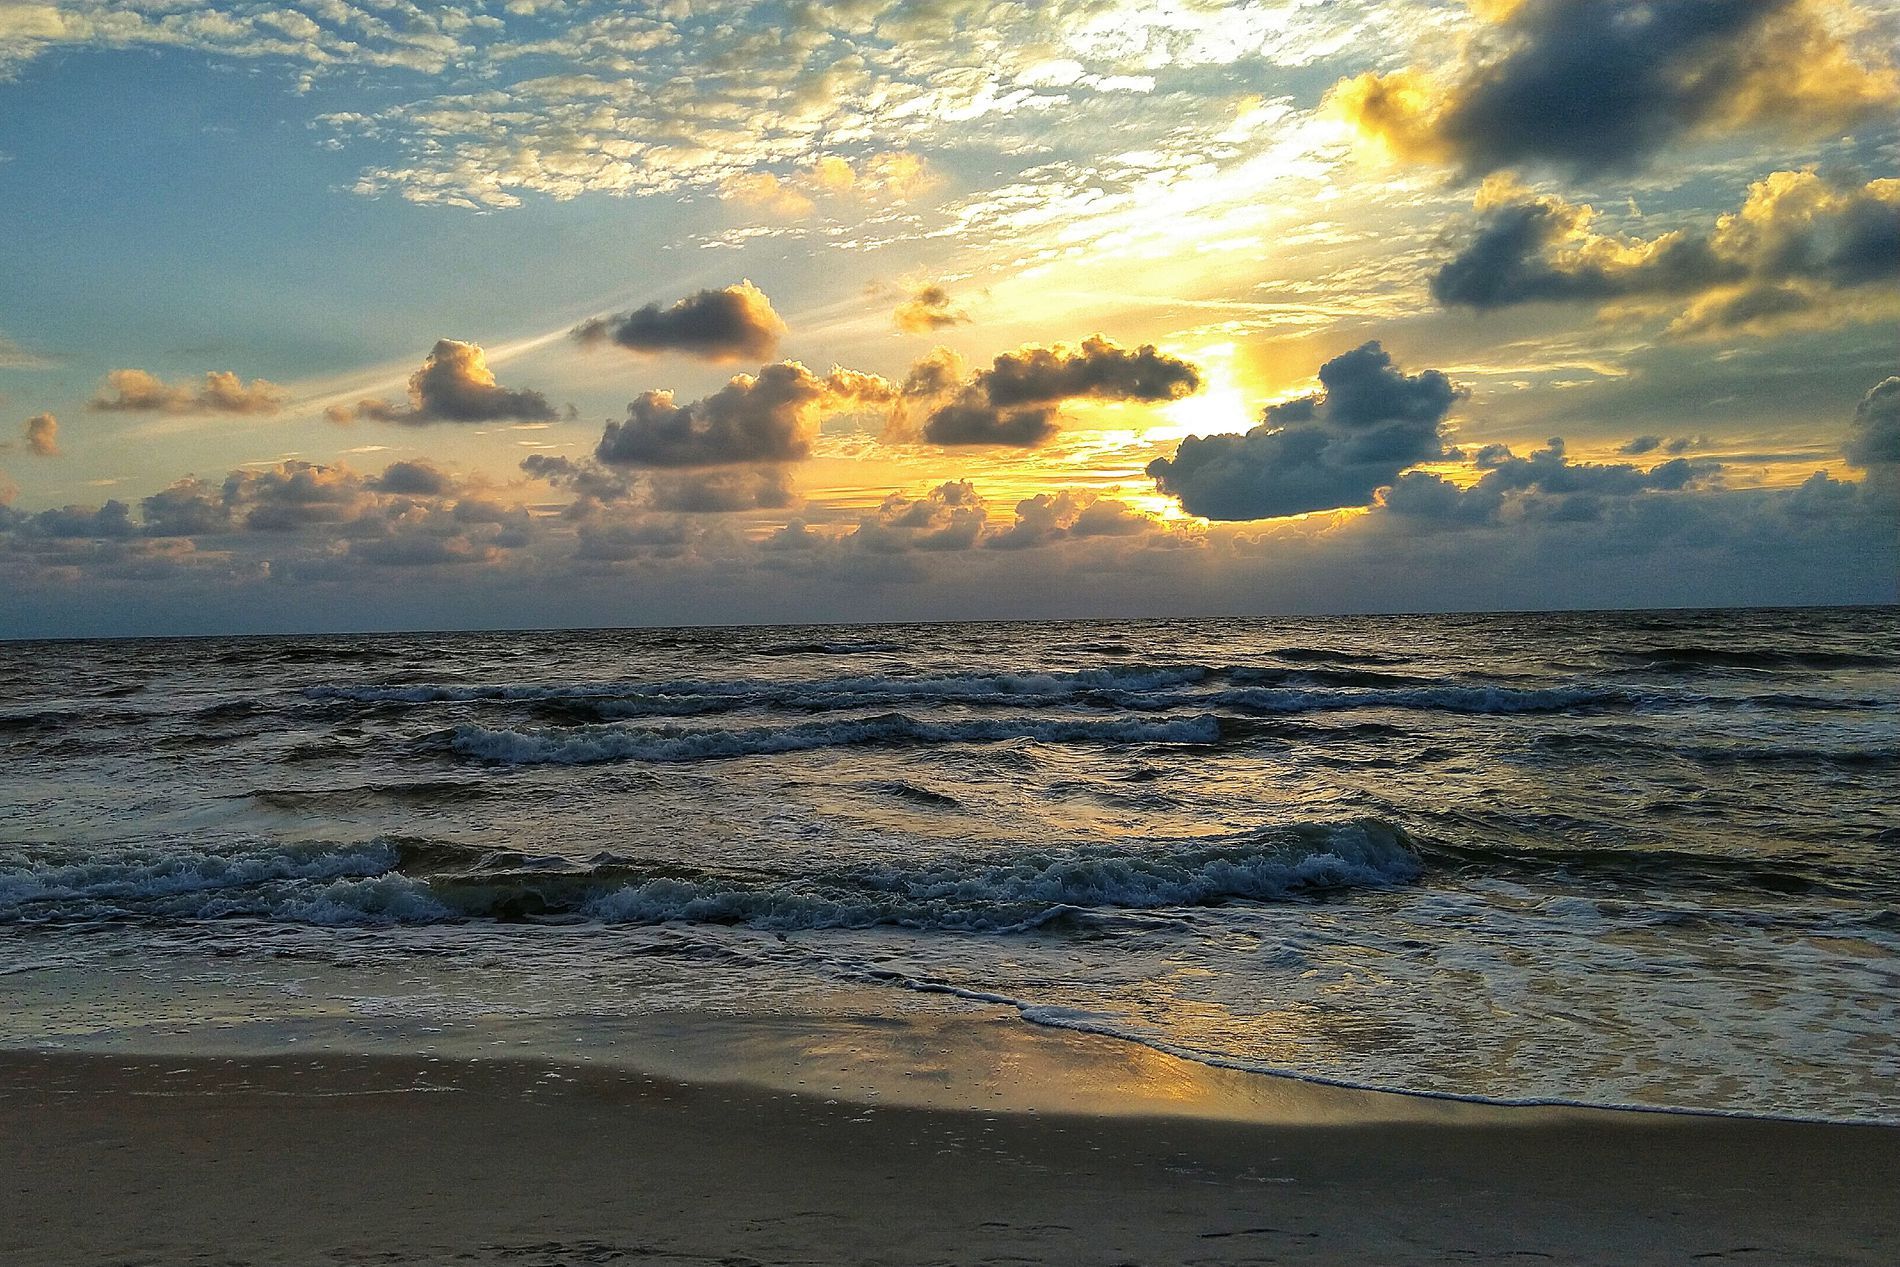
Sunset
The image shows a sunset over a beach, the sky is cloudy mixed with the worm golden sunlight they make a perfect view, the sea seems calm, and soft waves go back and forth over the golden sand of the shore.
A wide shot of a beautiful sunset over a beach, the cloudy sky mixed with the worm golden sunlight make a perfect view, the sea seems calm, and soft waves go back and forth over the golden sand of the shore. The mood is chilling and relaxing. The atmosphere is calm. The lighting is soft. The color palette is yellow, blue, white, and off-white.
Labels: Nature, Outdoors, Sky, Horizon, Cloud, Beach, Coast, Sea, Shoreline, Water, Landscape, Scenery, Sea Waves, Cumulus, Weather, Sunrise, Sun, Sunset, Sunlight
Camera: HMD Global Nokia 6.1
Aperture: F2
Exposure: 1/1000 sec
ISO: 100
Focal length: 3.6 mm